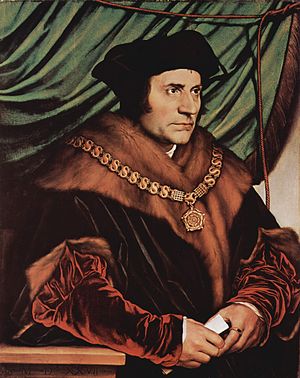
Portrætmaleri / Historie / Renaissance
Hans Holbein den yngre: portræt af sir Thomas More, 1527
Portrætmaleri er en genre inden for malerkunsten, der viser mennesker, dyr og selv livløse genstande. Ud over i maleri kan portrætter laves i marmor, bronze, elfenben, træ, keramik, ætsning, litografi, fotografi, selv video og digitale medier.